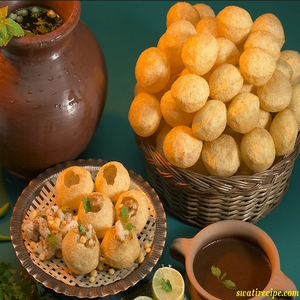
Dish: panipuri